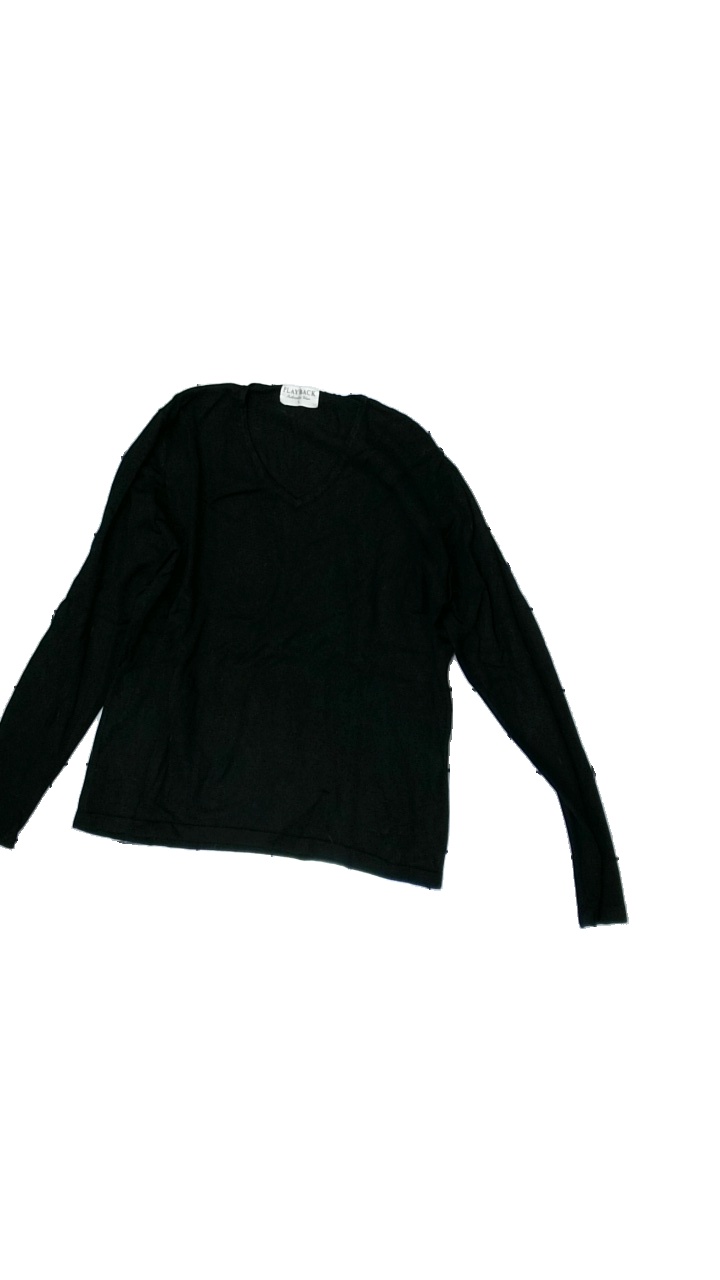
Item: Sweater (Ladies)
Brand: Playback
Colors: Black
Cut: V-collar, Regular
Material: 84% Viscose
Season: All
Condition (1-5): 5
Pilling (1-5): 5
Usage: Reuse
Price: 50-100